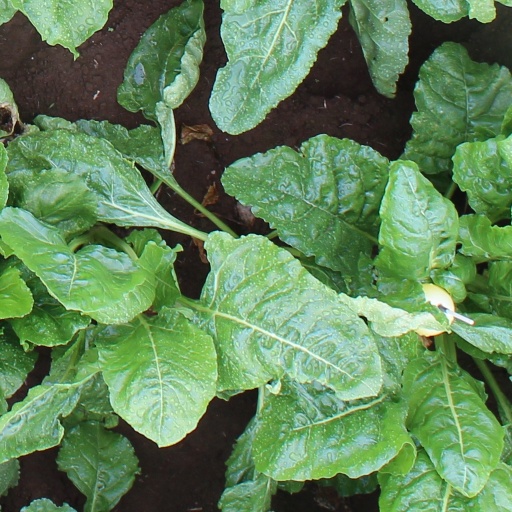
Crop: sugar beet